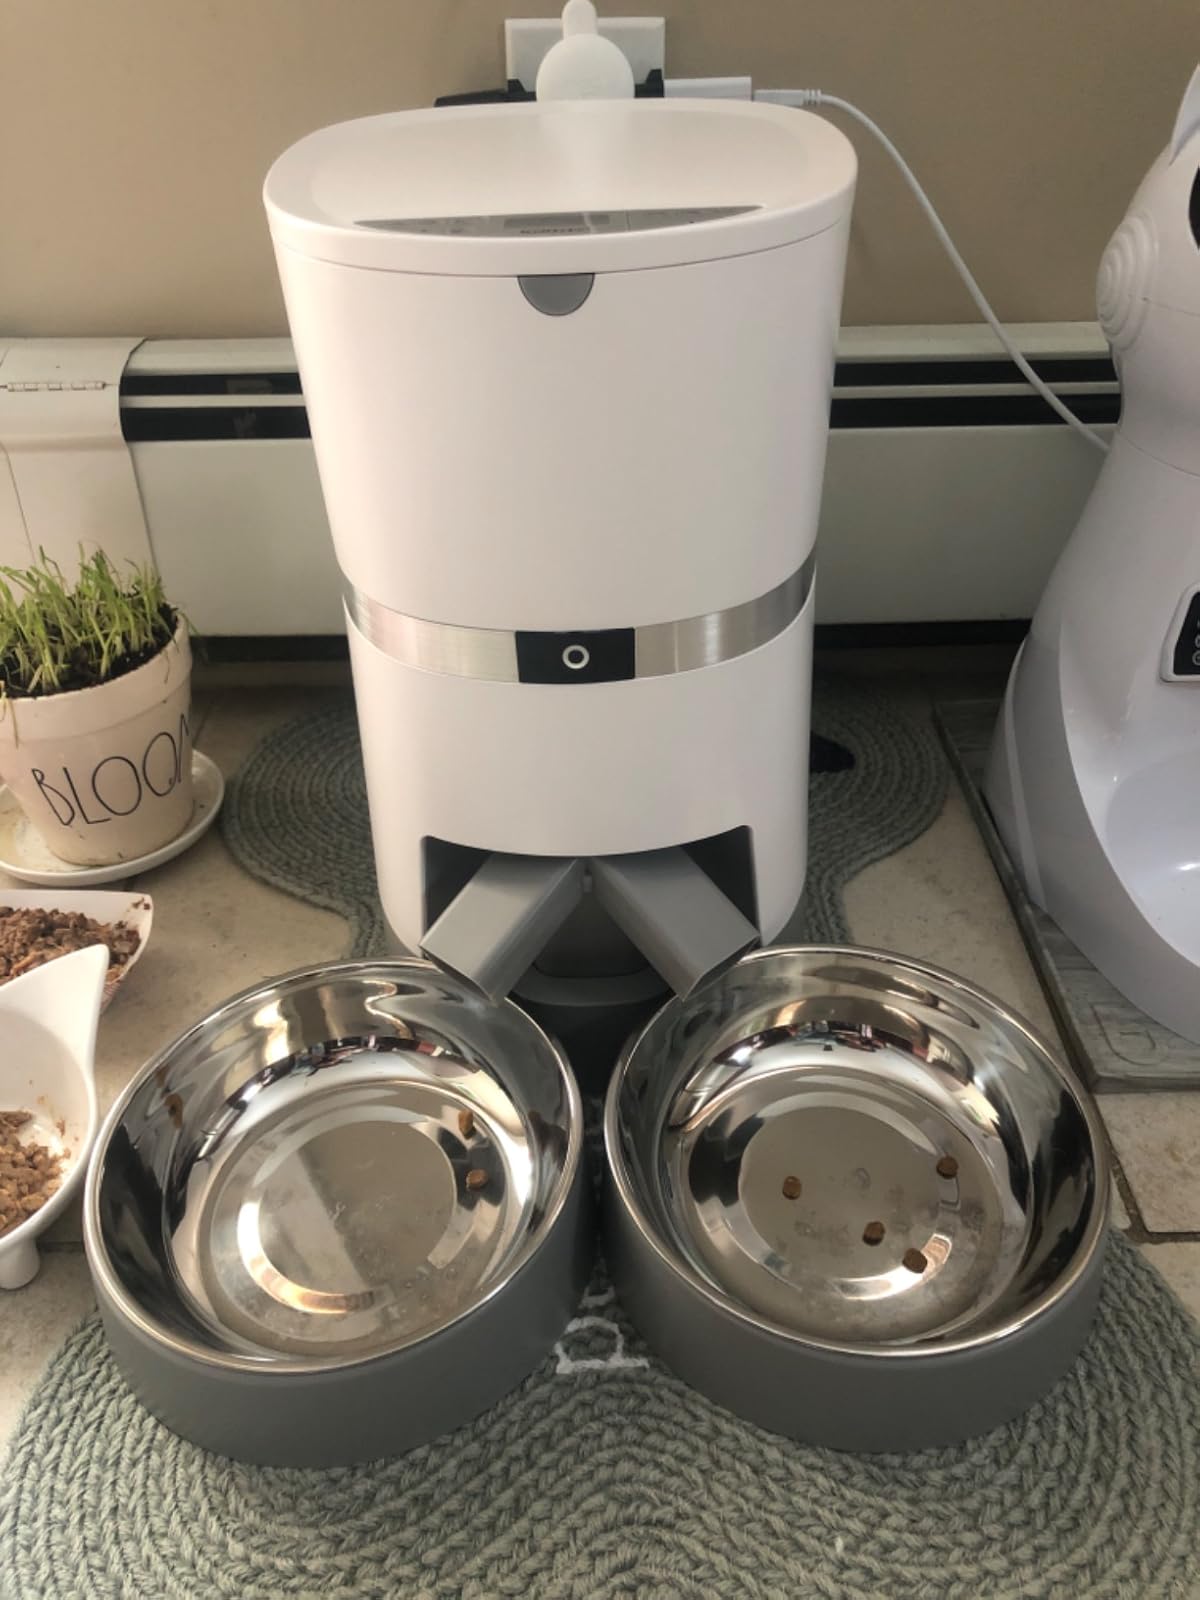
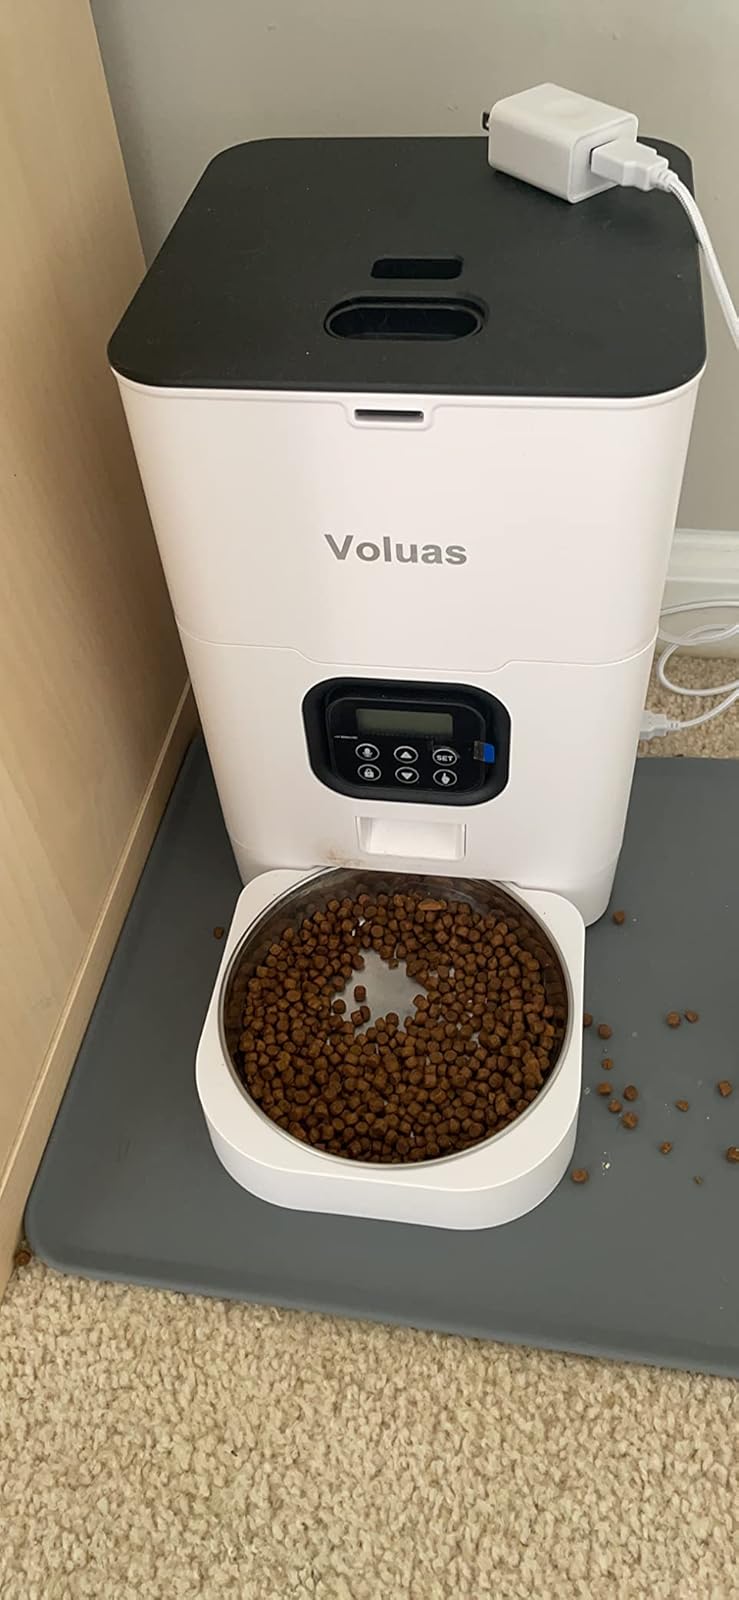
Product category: items_feeder
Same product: no